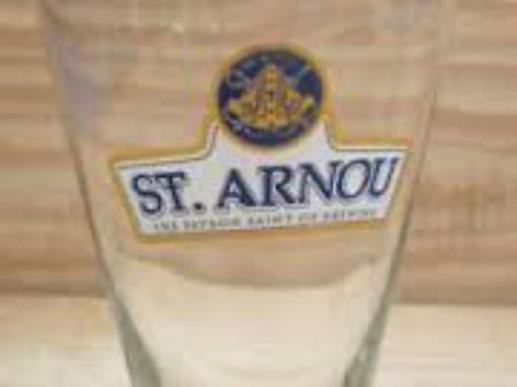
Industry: Food